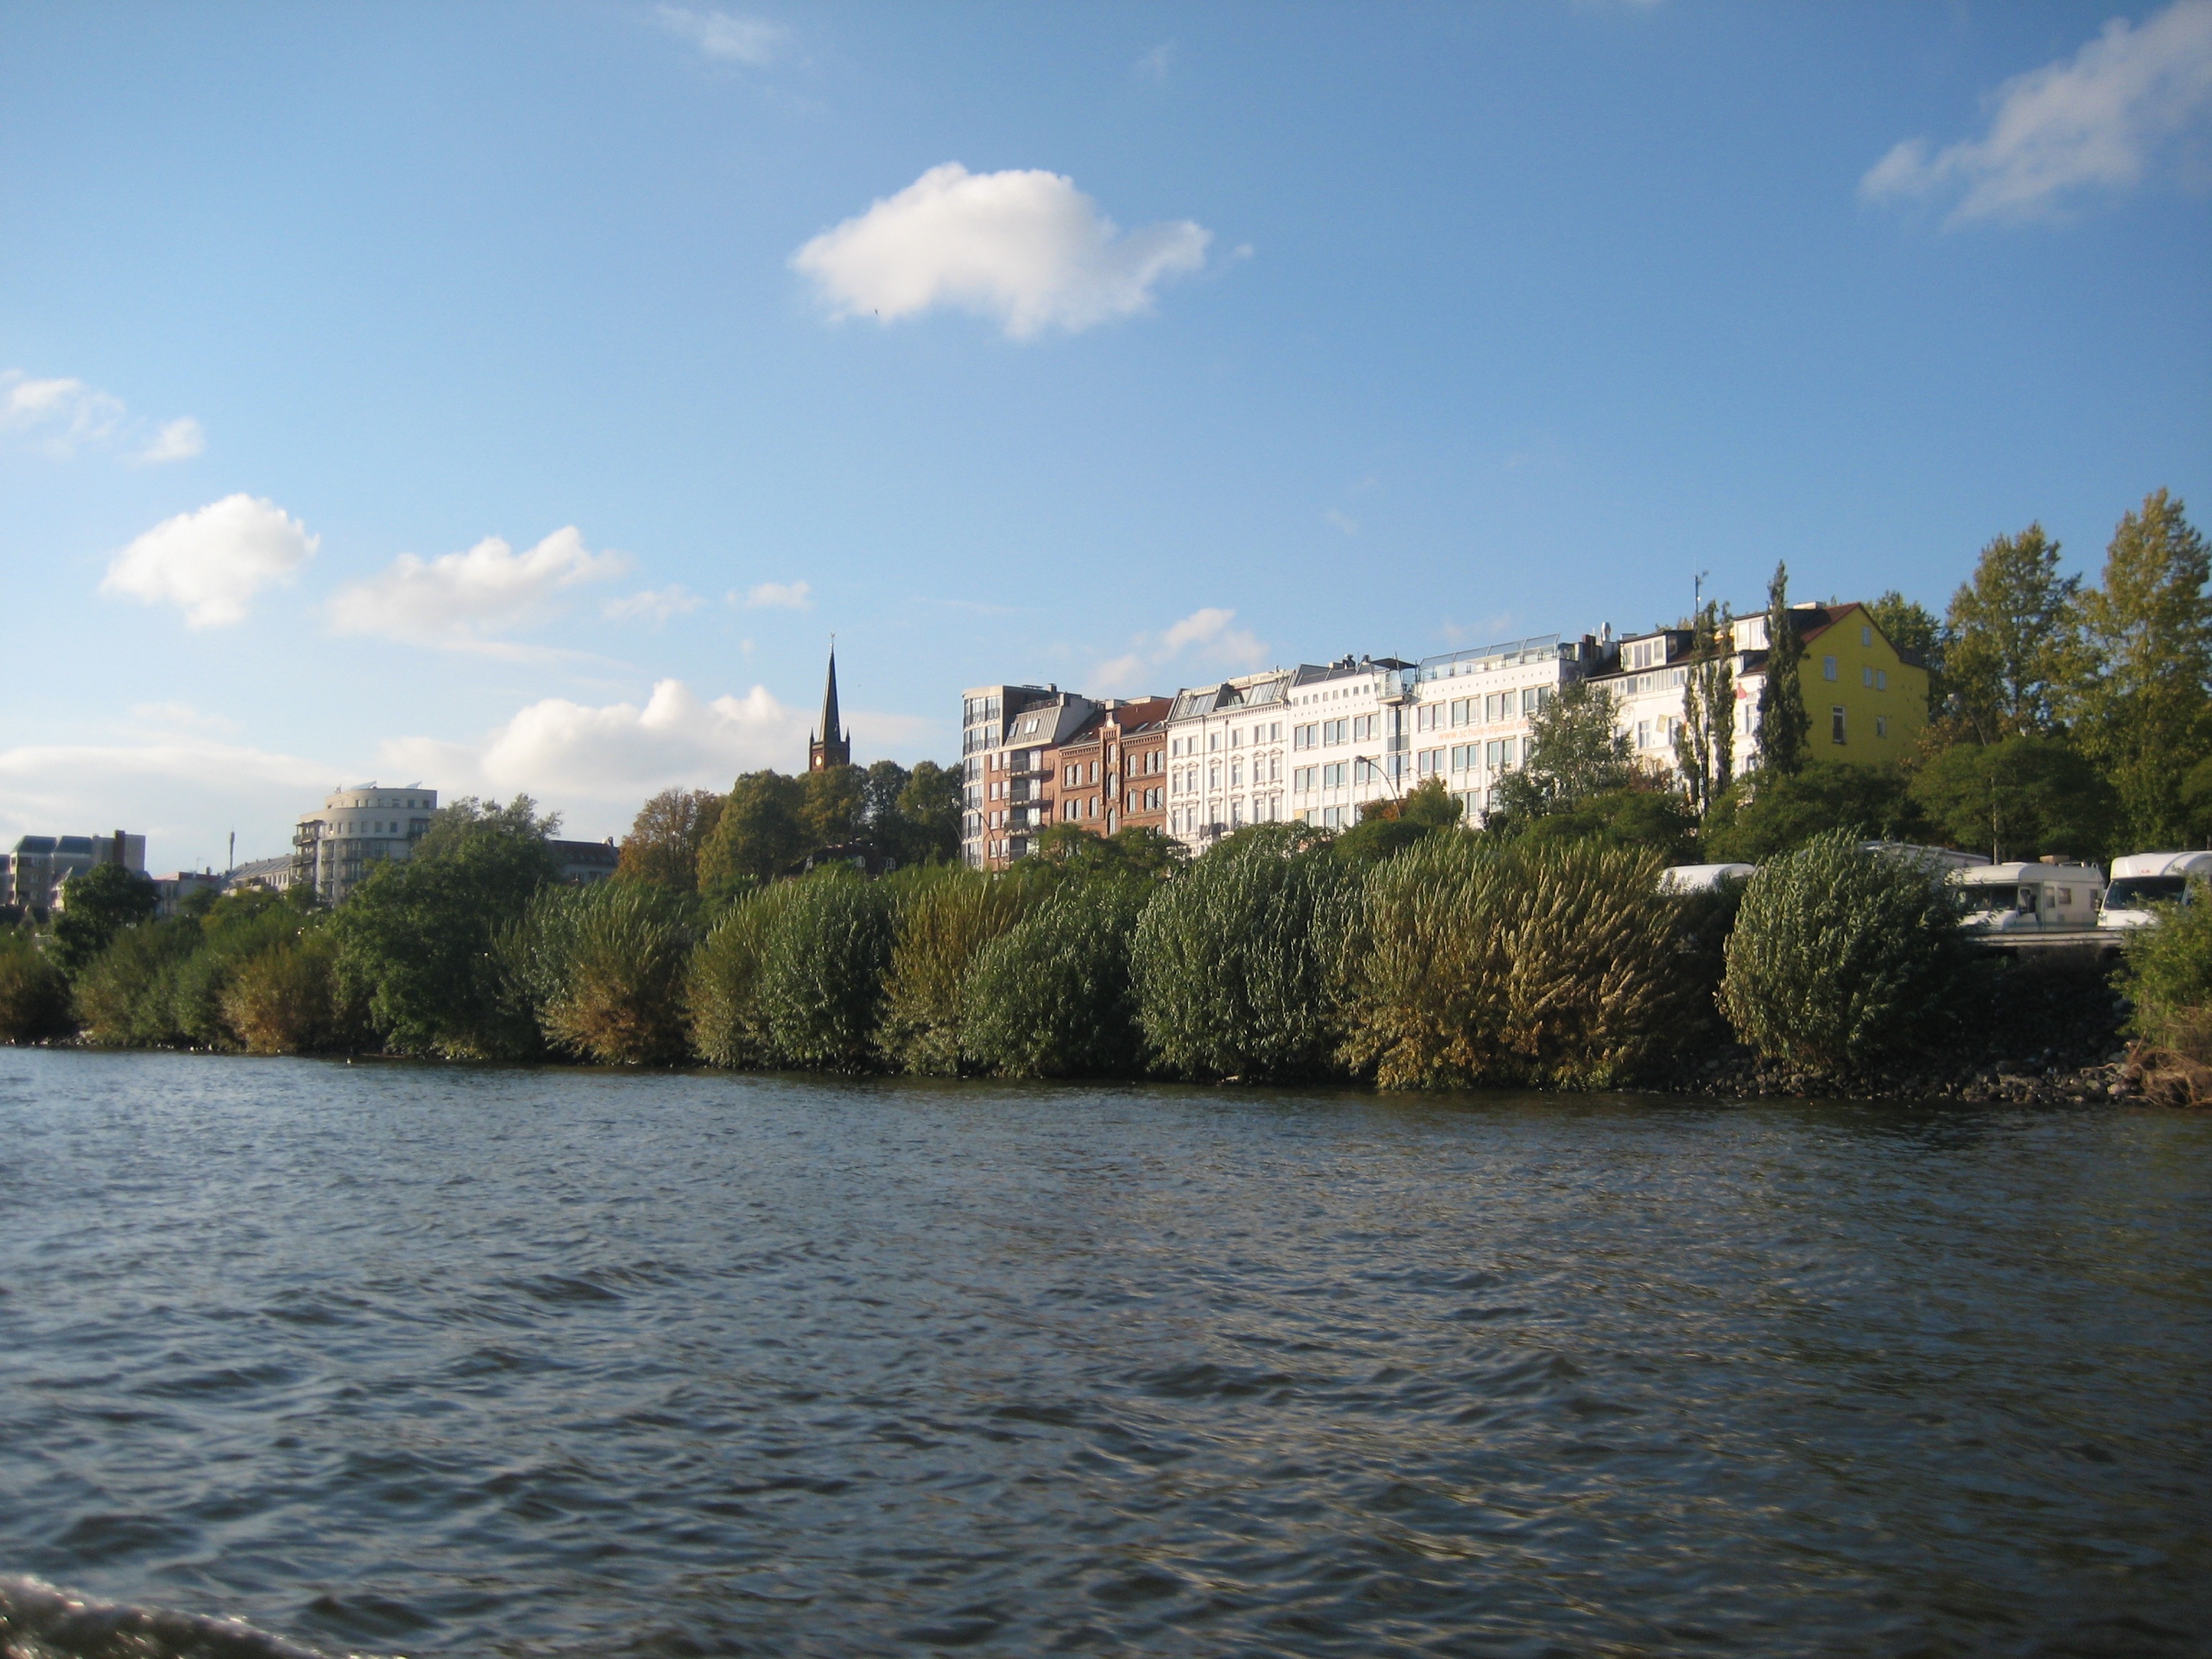
lake, river, canal, reservoir, waterway, body of water, germany, hamburg, ulster